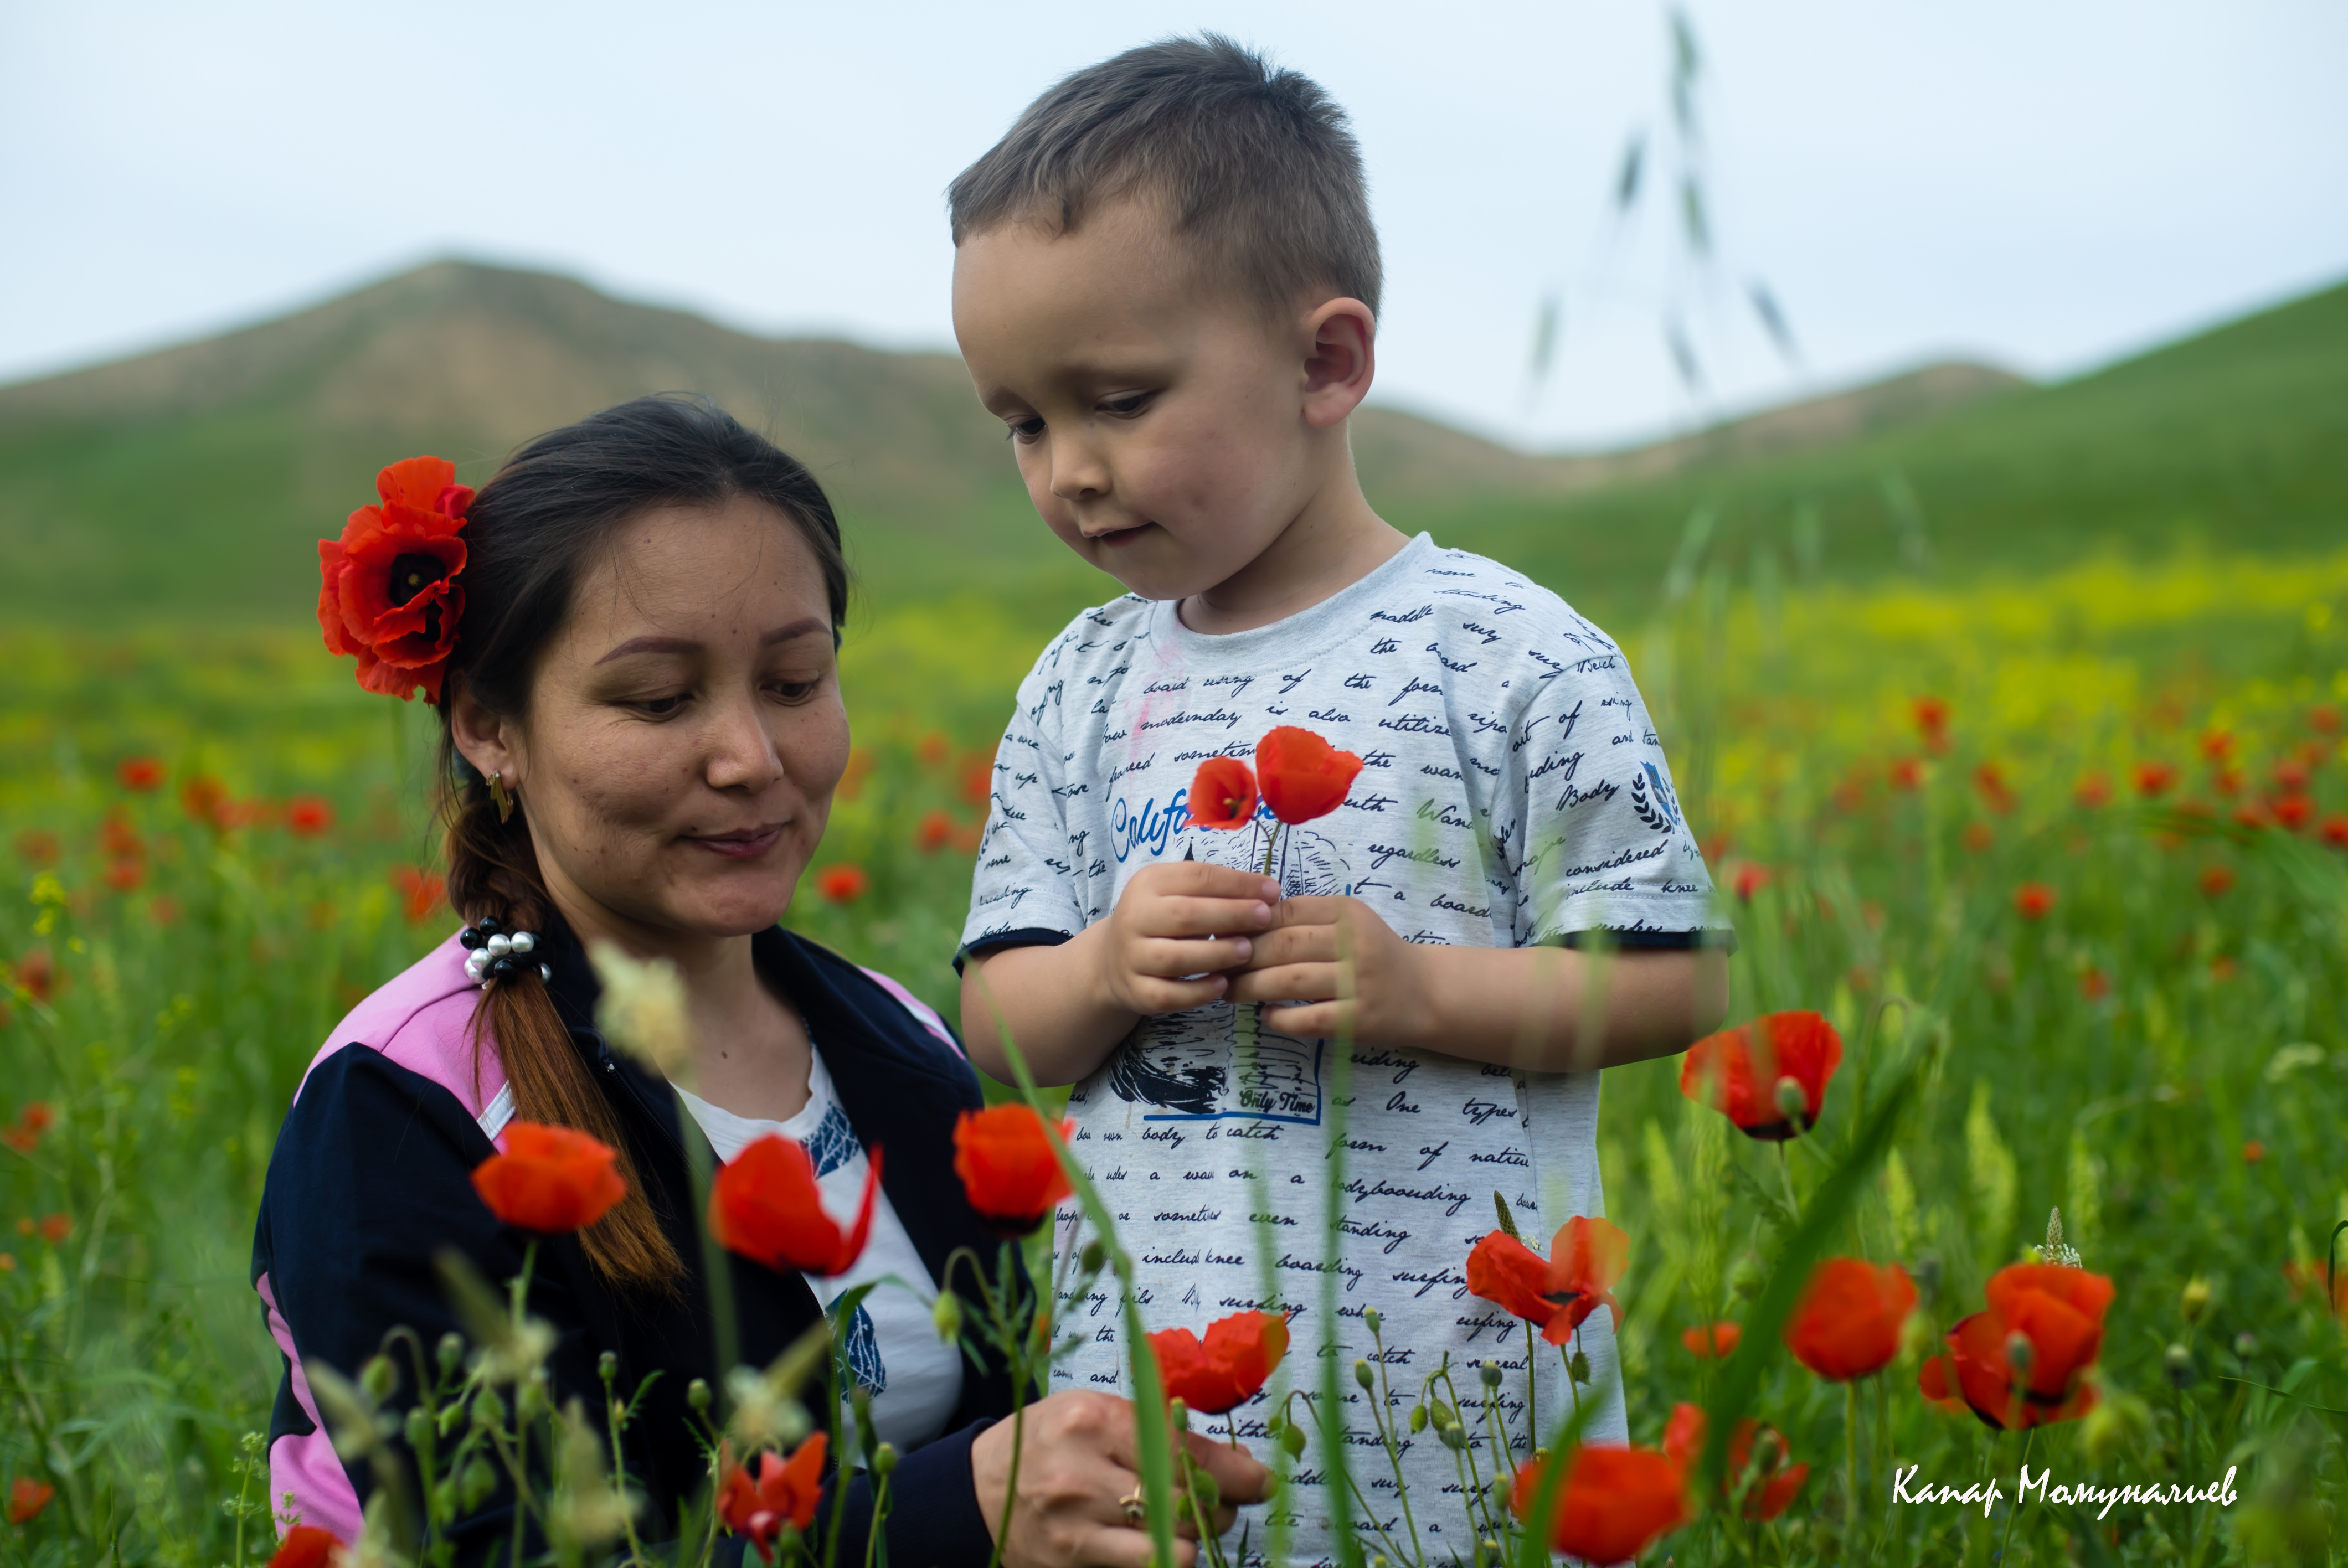
happy, flower, mother, People in nature, meadow, spring, child, plant, coquelicot, botany, field, wildflower, fun, tulip, flowering plant, corn poppy, farm, poppy family, plantation, poppy, toddler